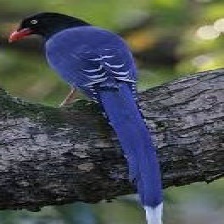
Species: TAIWAN MAGPIE
Scientific name: UROCISSA CAERULEA
ImageNet parent category: magpie